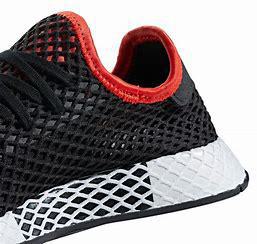
Brand: Adidas
Model: Deerupt Runner